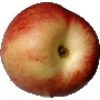
Label: nectarine